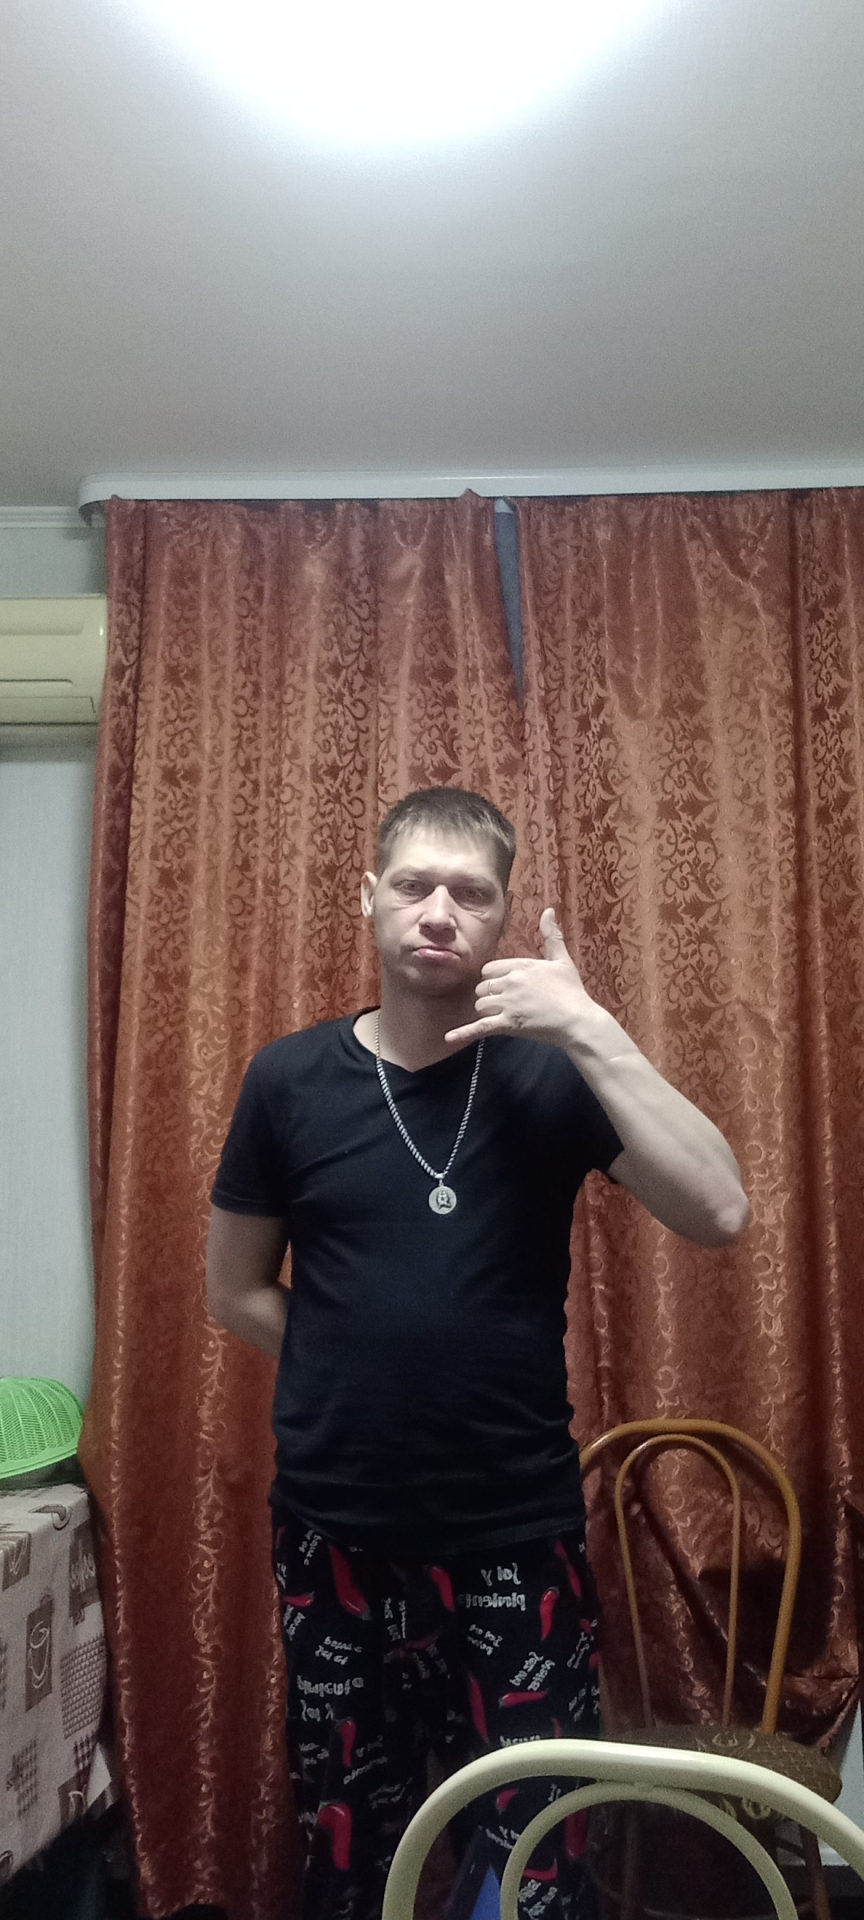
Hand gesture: call